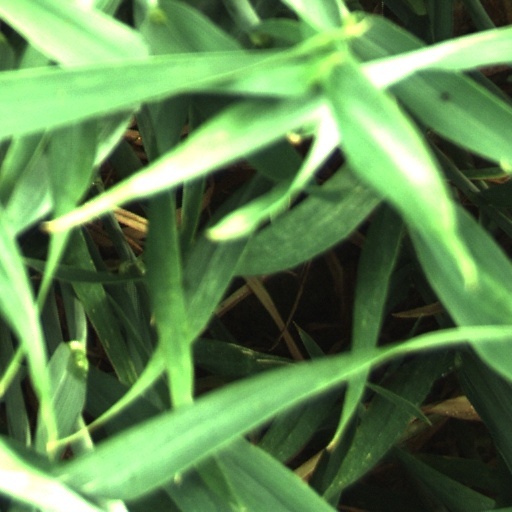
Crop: wheat